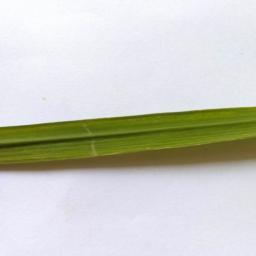
Label: Rice___Healthy